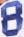
Number: 8